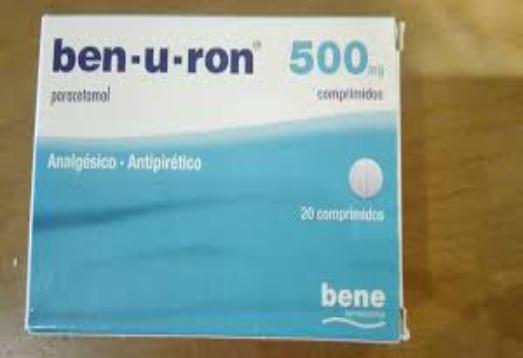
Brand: benuron
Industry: Medical